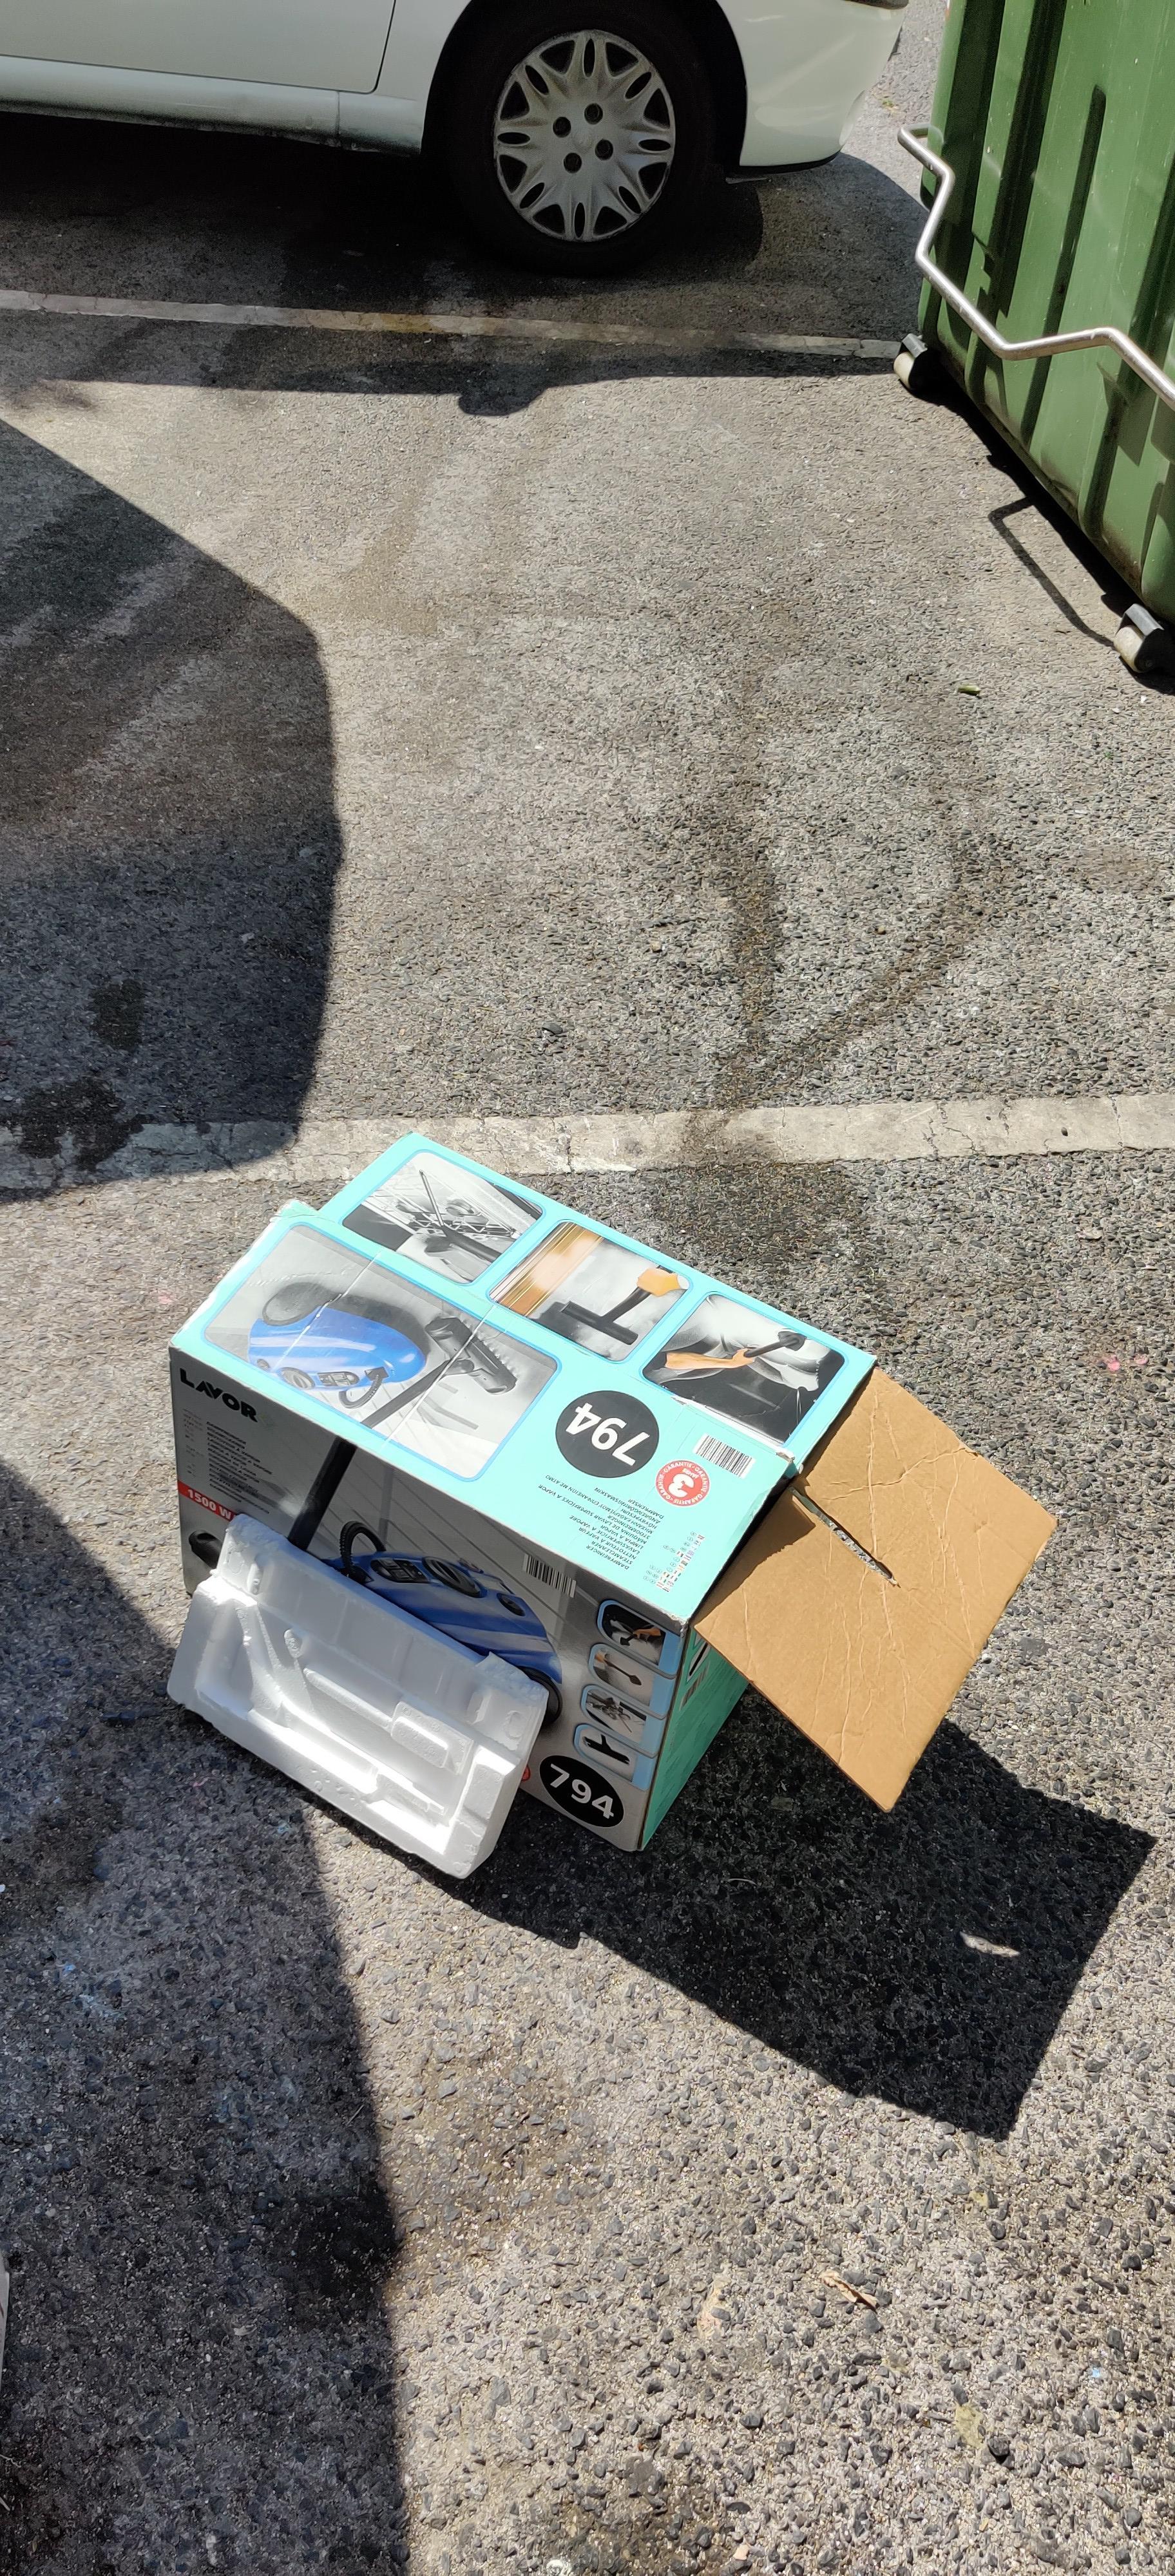
Object: Corrugated carton (Carton)

Object: Styrofoam piece (Styrofoam piece)